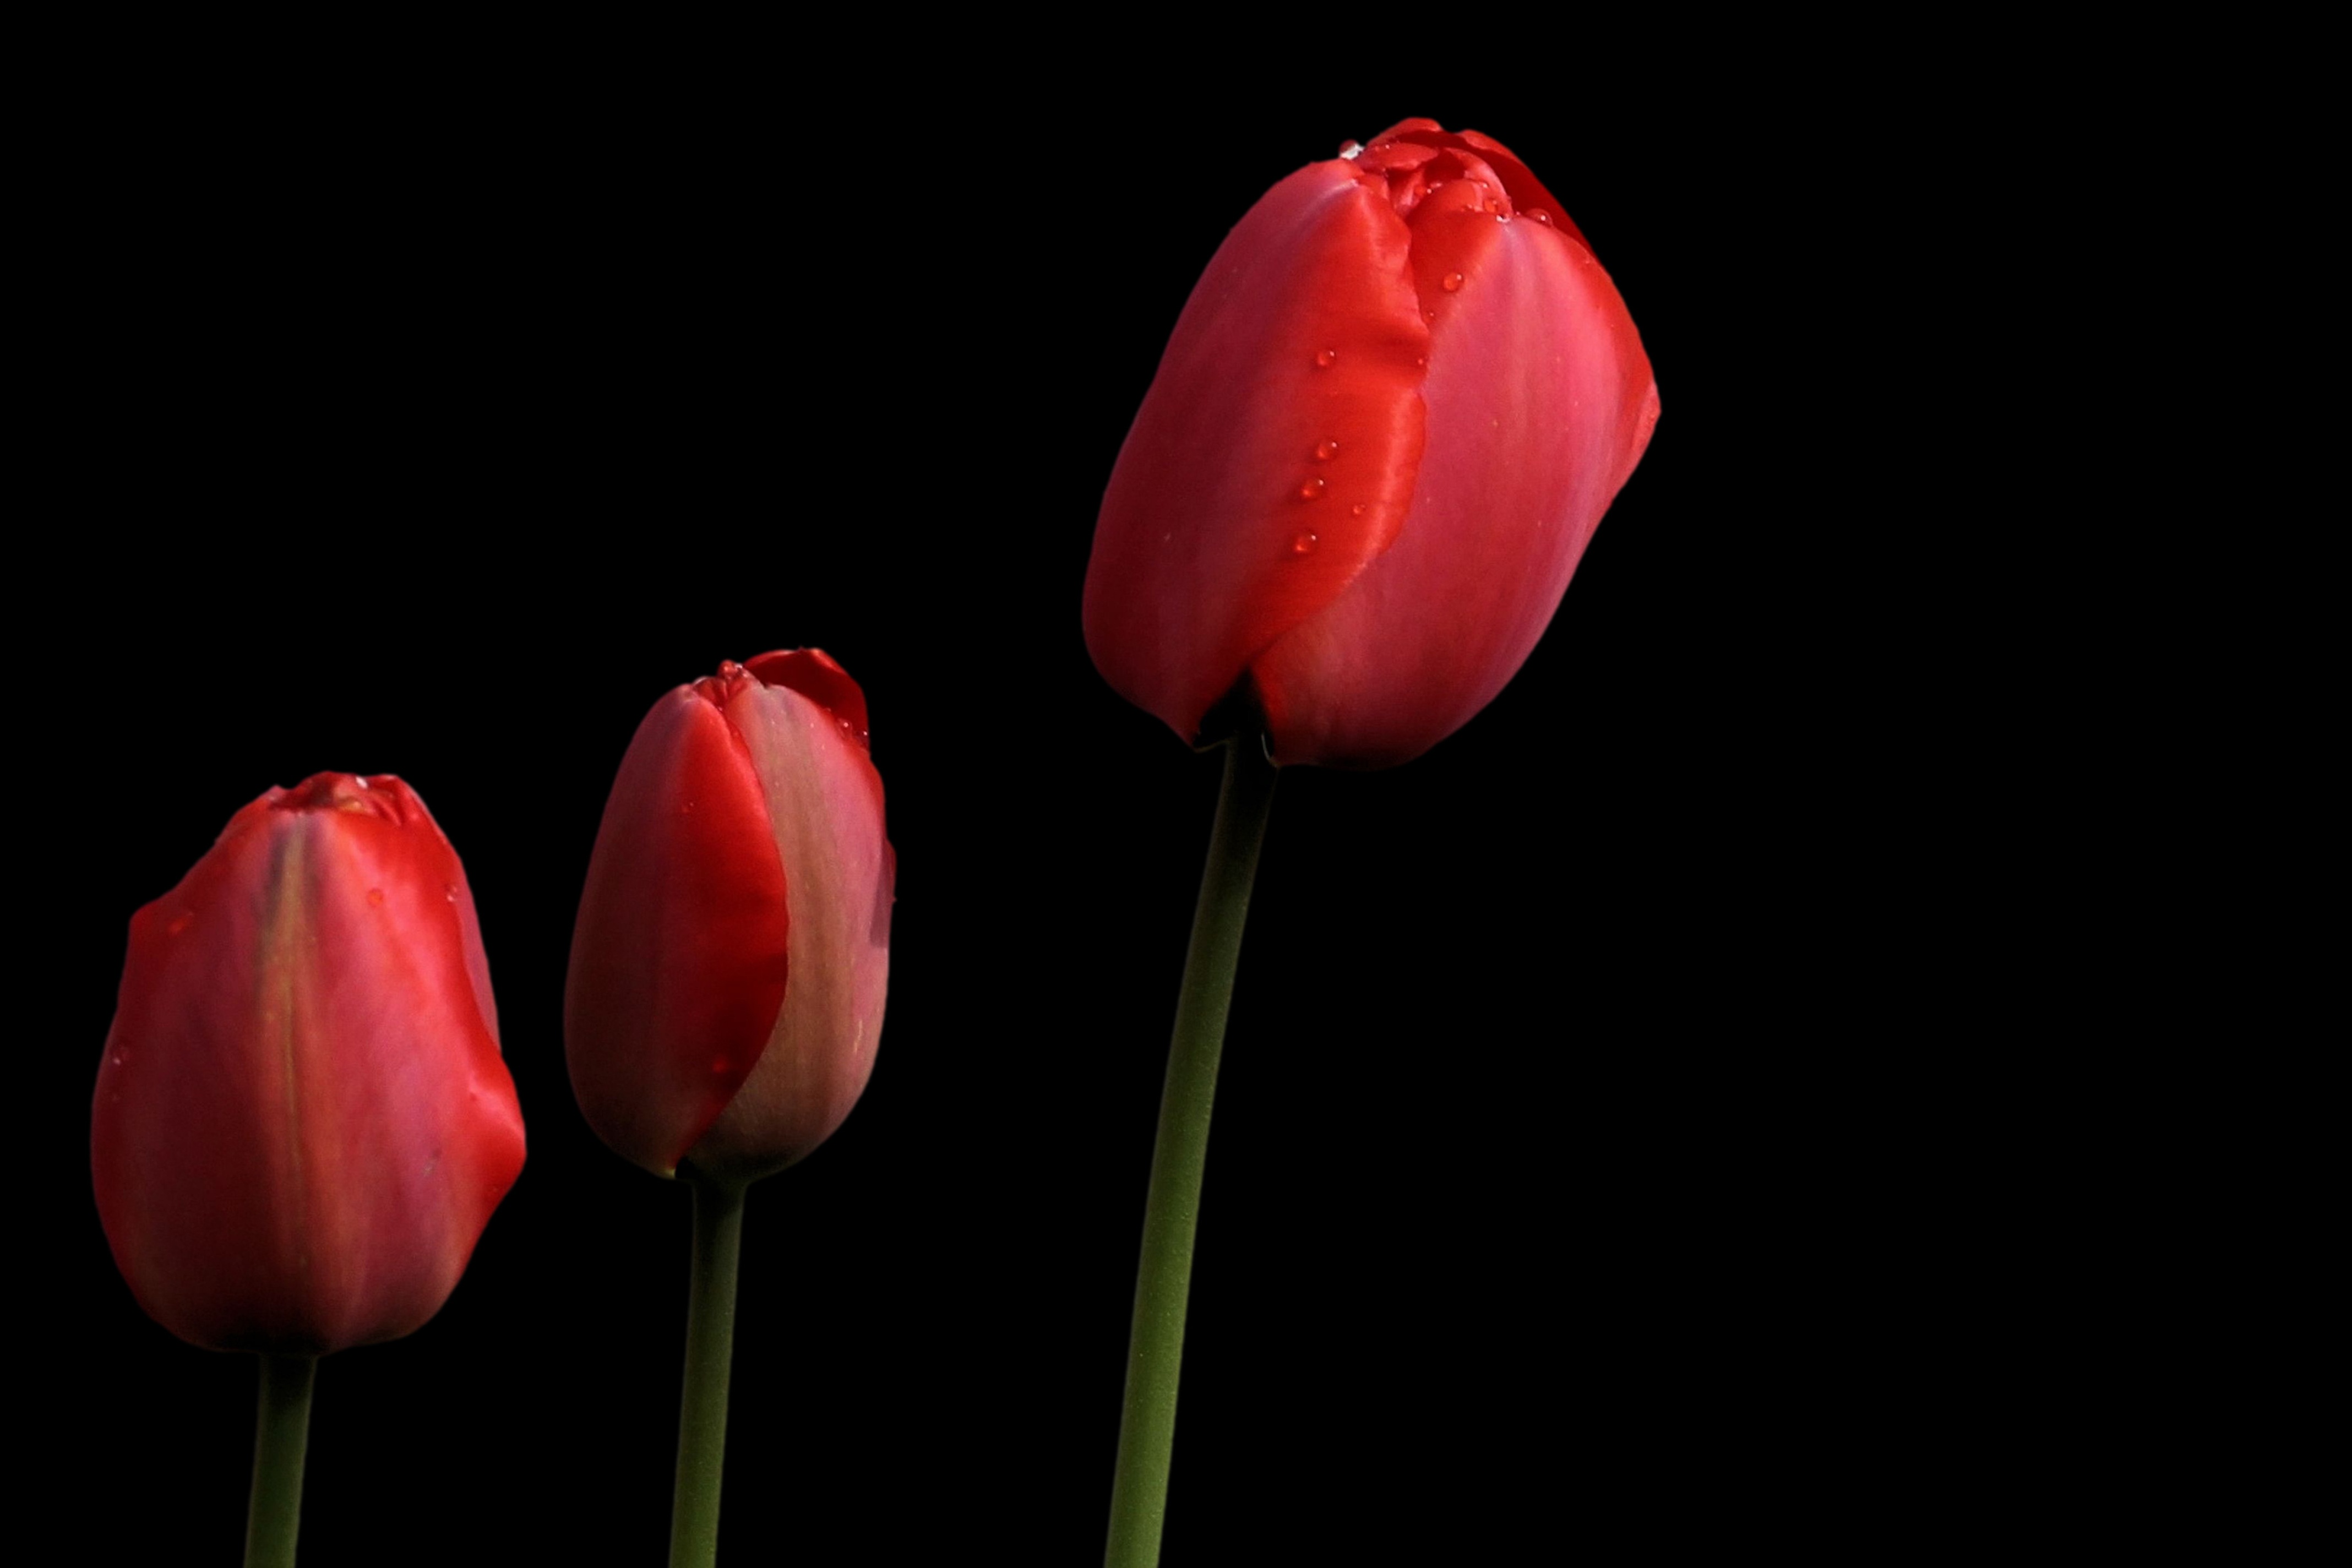
plant, flower, petal, tulip, spring, red, flowers, close up, tulips, spring flower, macro photography, flowering plant, lily family, plant stem, land plant